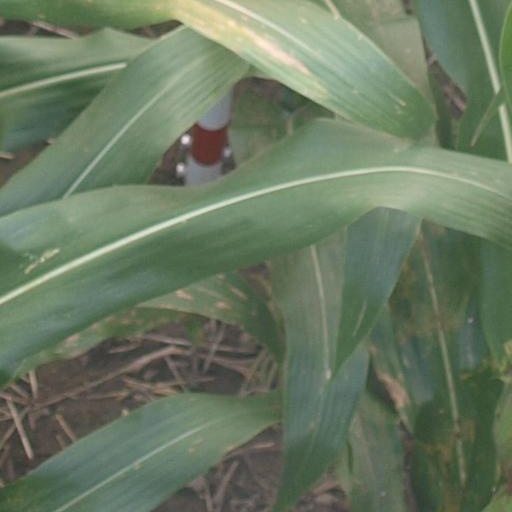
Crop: maize; corn